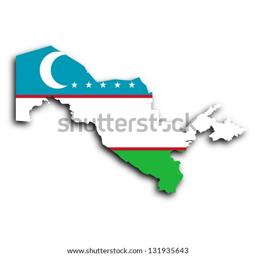
map filled with the national flag